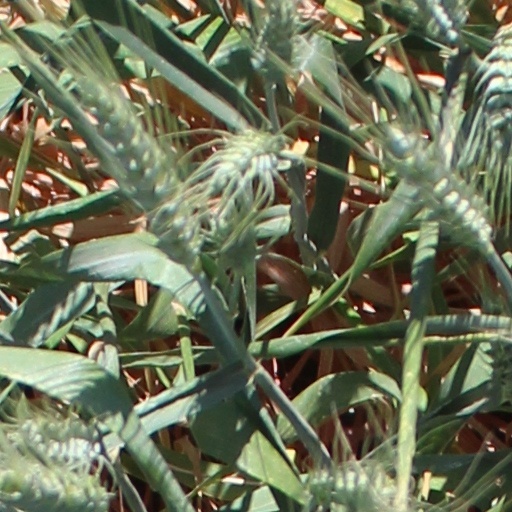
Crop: wheat